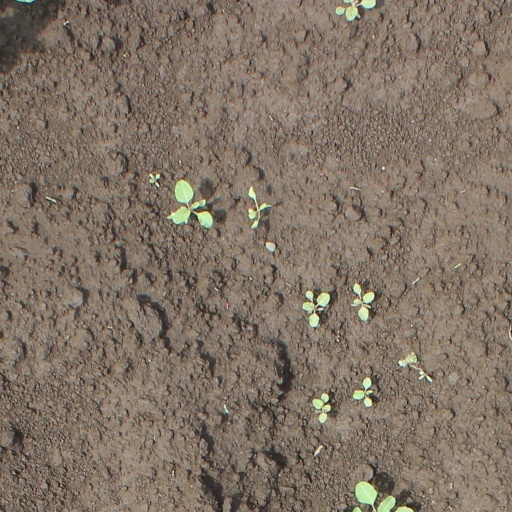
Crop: soybean